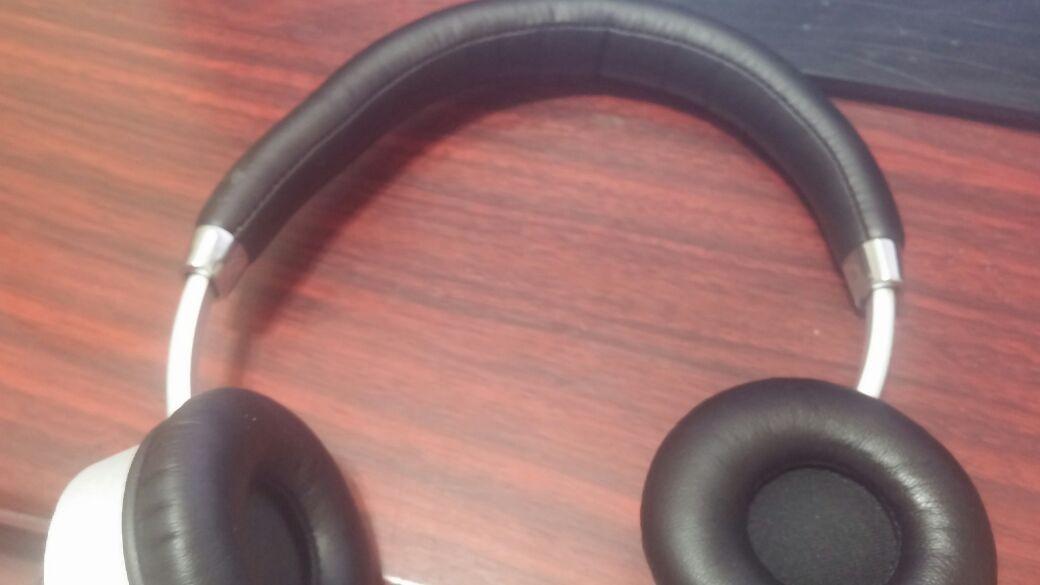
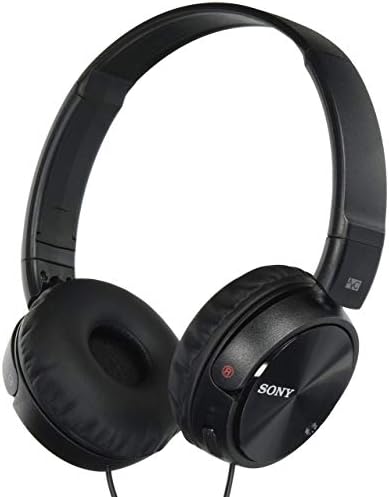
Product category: headphones
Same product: no